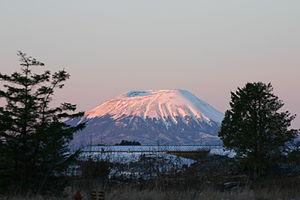
Le mont Edgecumbe est un volcan en sommeil situé à l'extrémité sud de l'île Kruzof en Alaska. Le volcan est situé à environ 16 km à l'est de la faille de Queen Charlotte qui sépare la plaque nord-américaine de la plaque pacifique. C'est le point culminant du champ volcanique du mont Edgecumbe qui occupe 260 km².